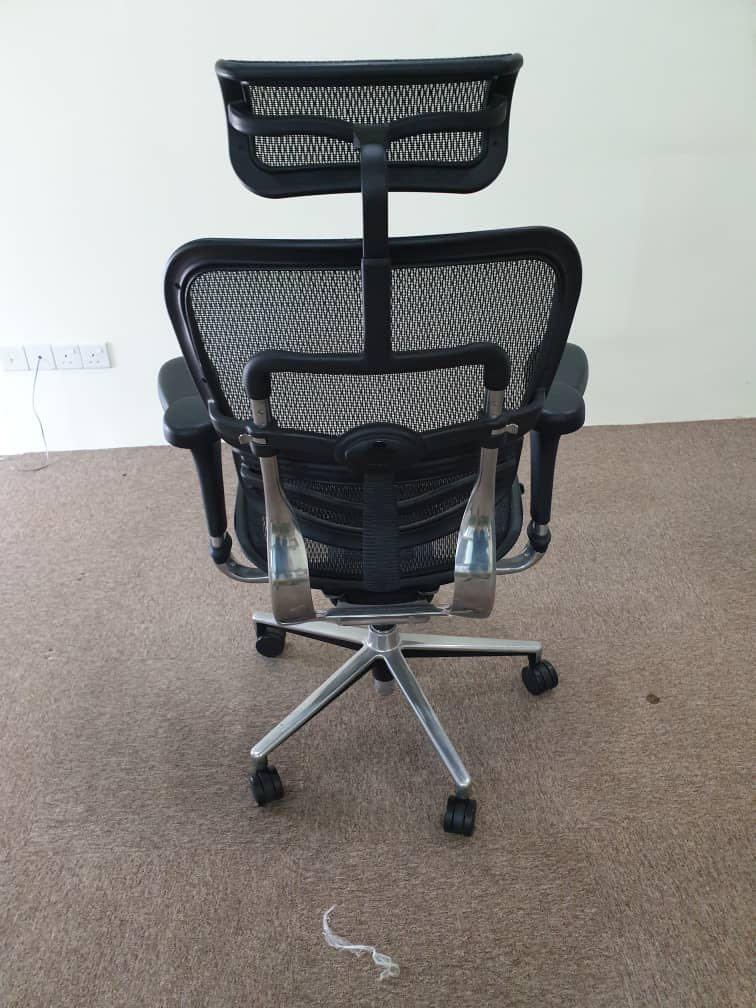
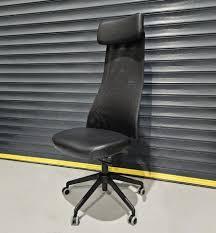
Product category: items_chair
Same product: no